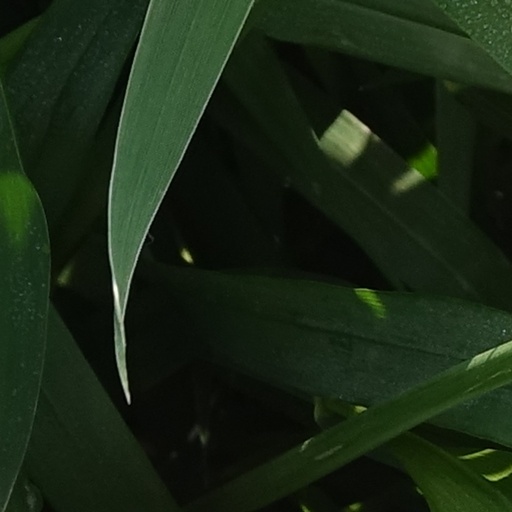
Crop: wheat